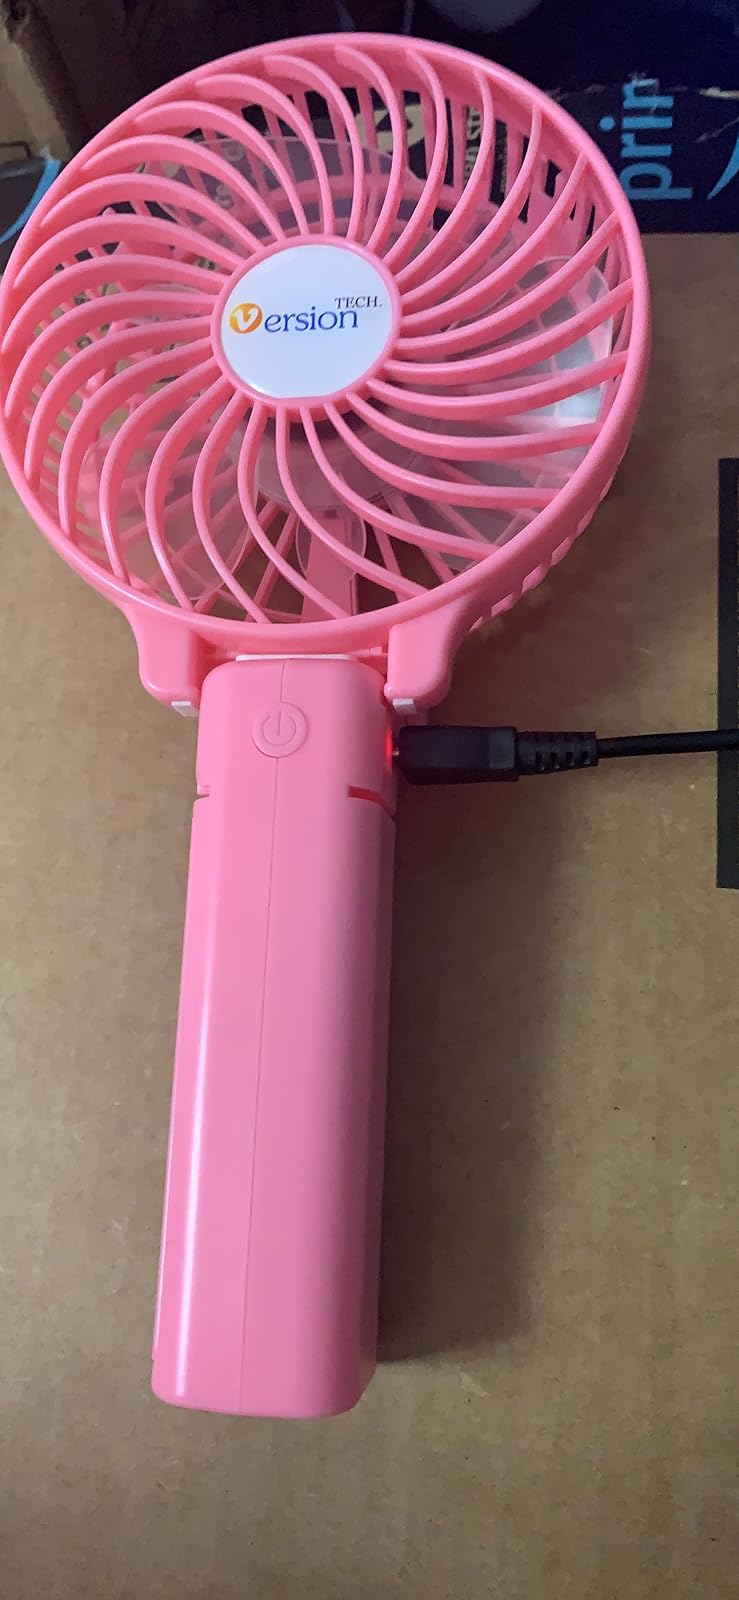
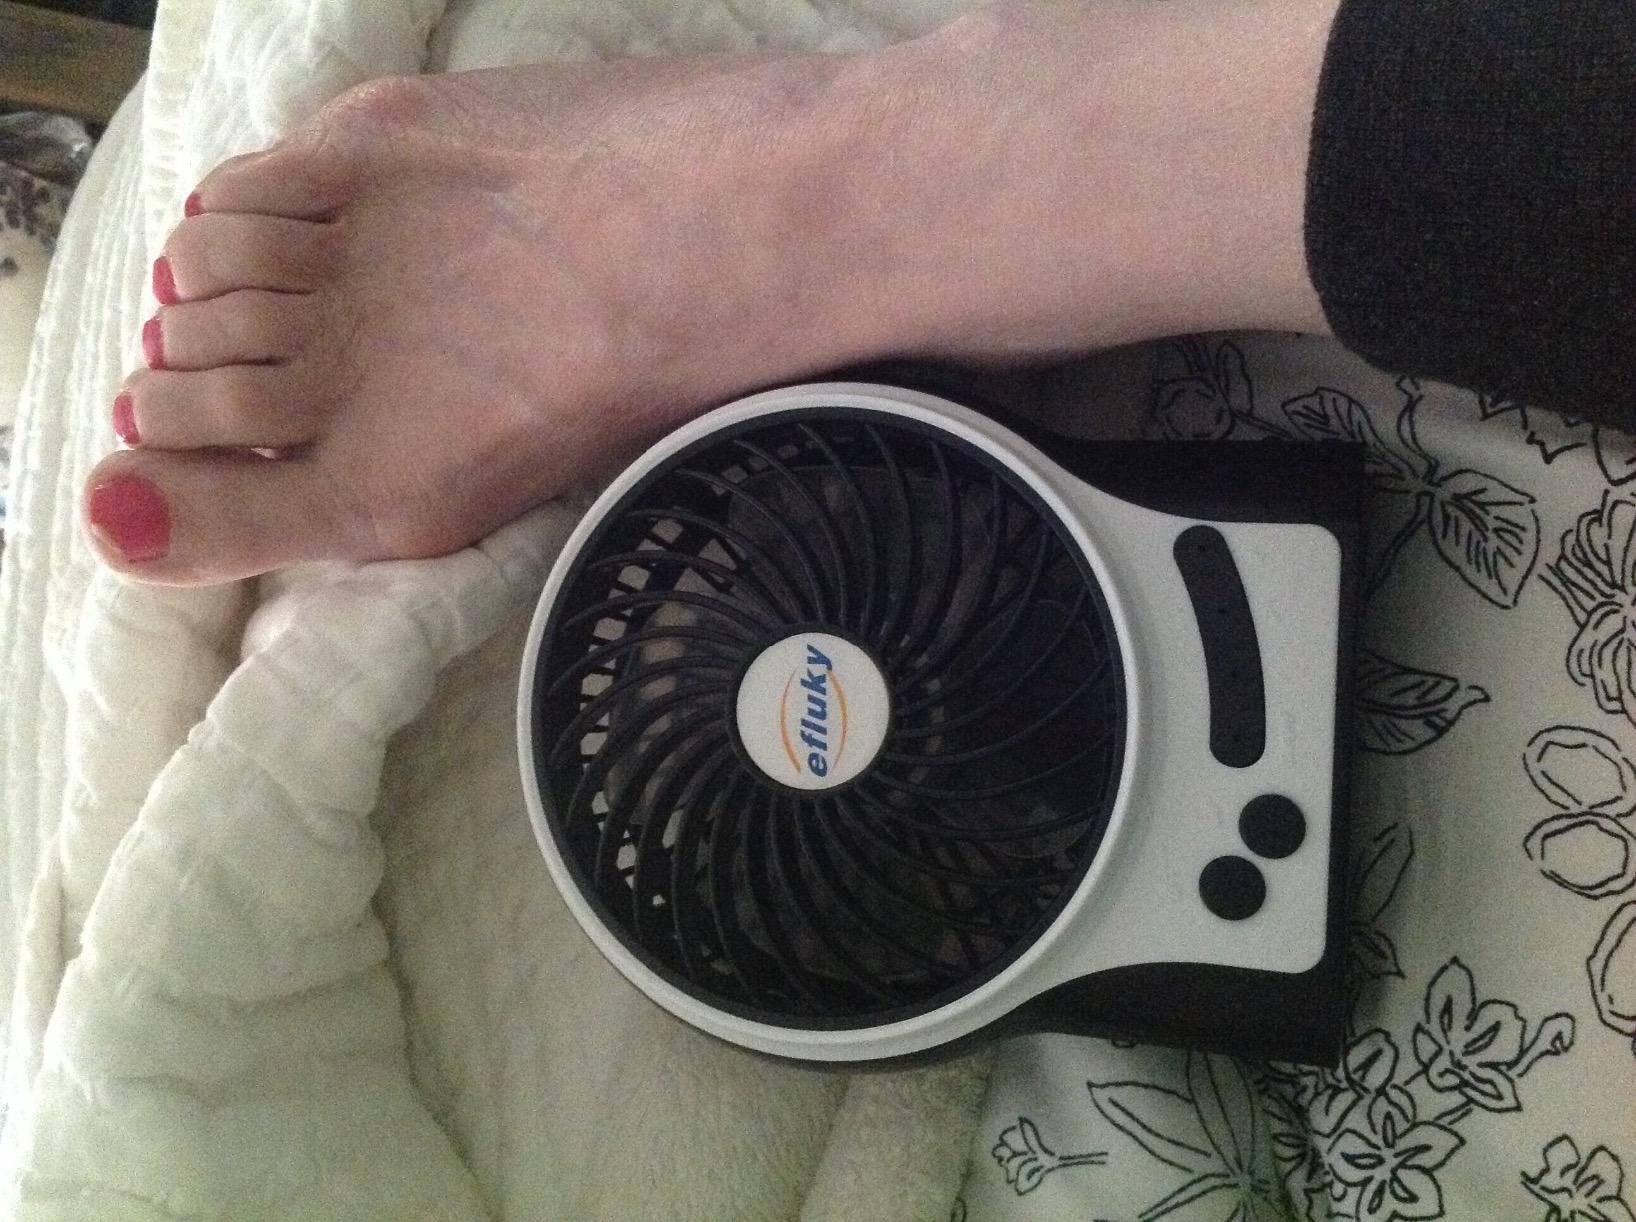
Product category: fan
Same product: no